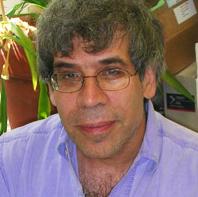
Age: 56